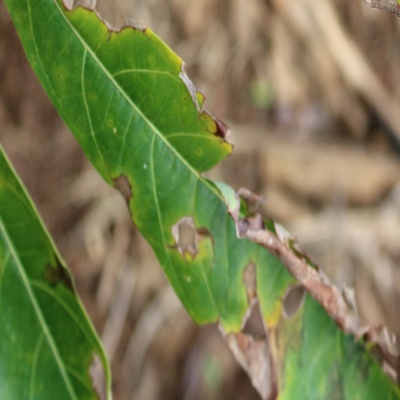
Crop: Cassava
Condition: brown spot